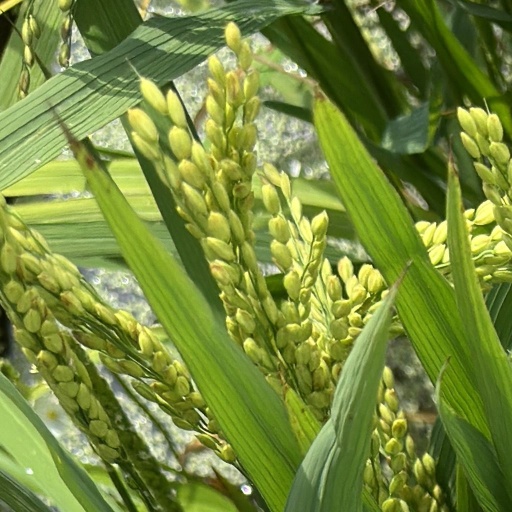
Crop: rice